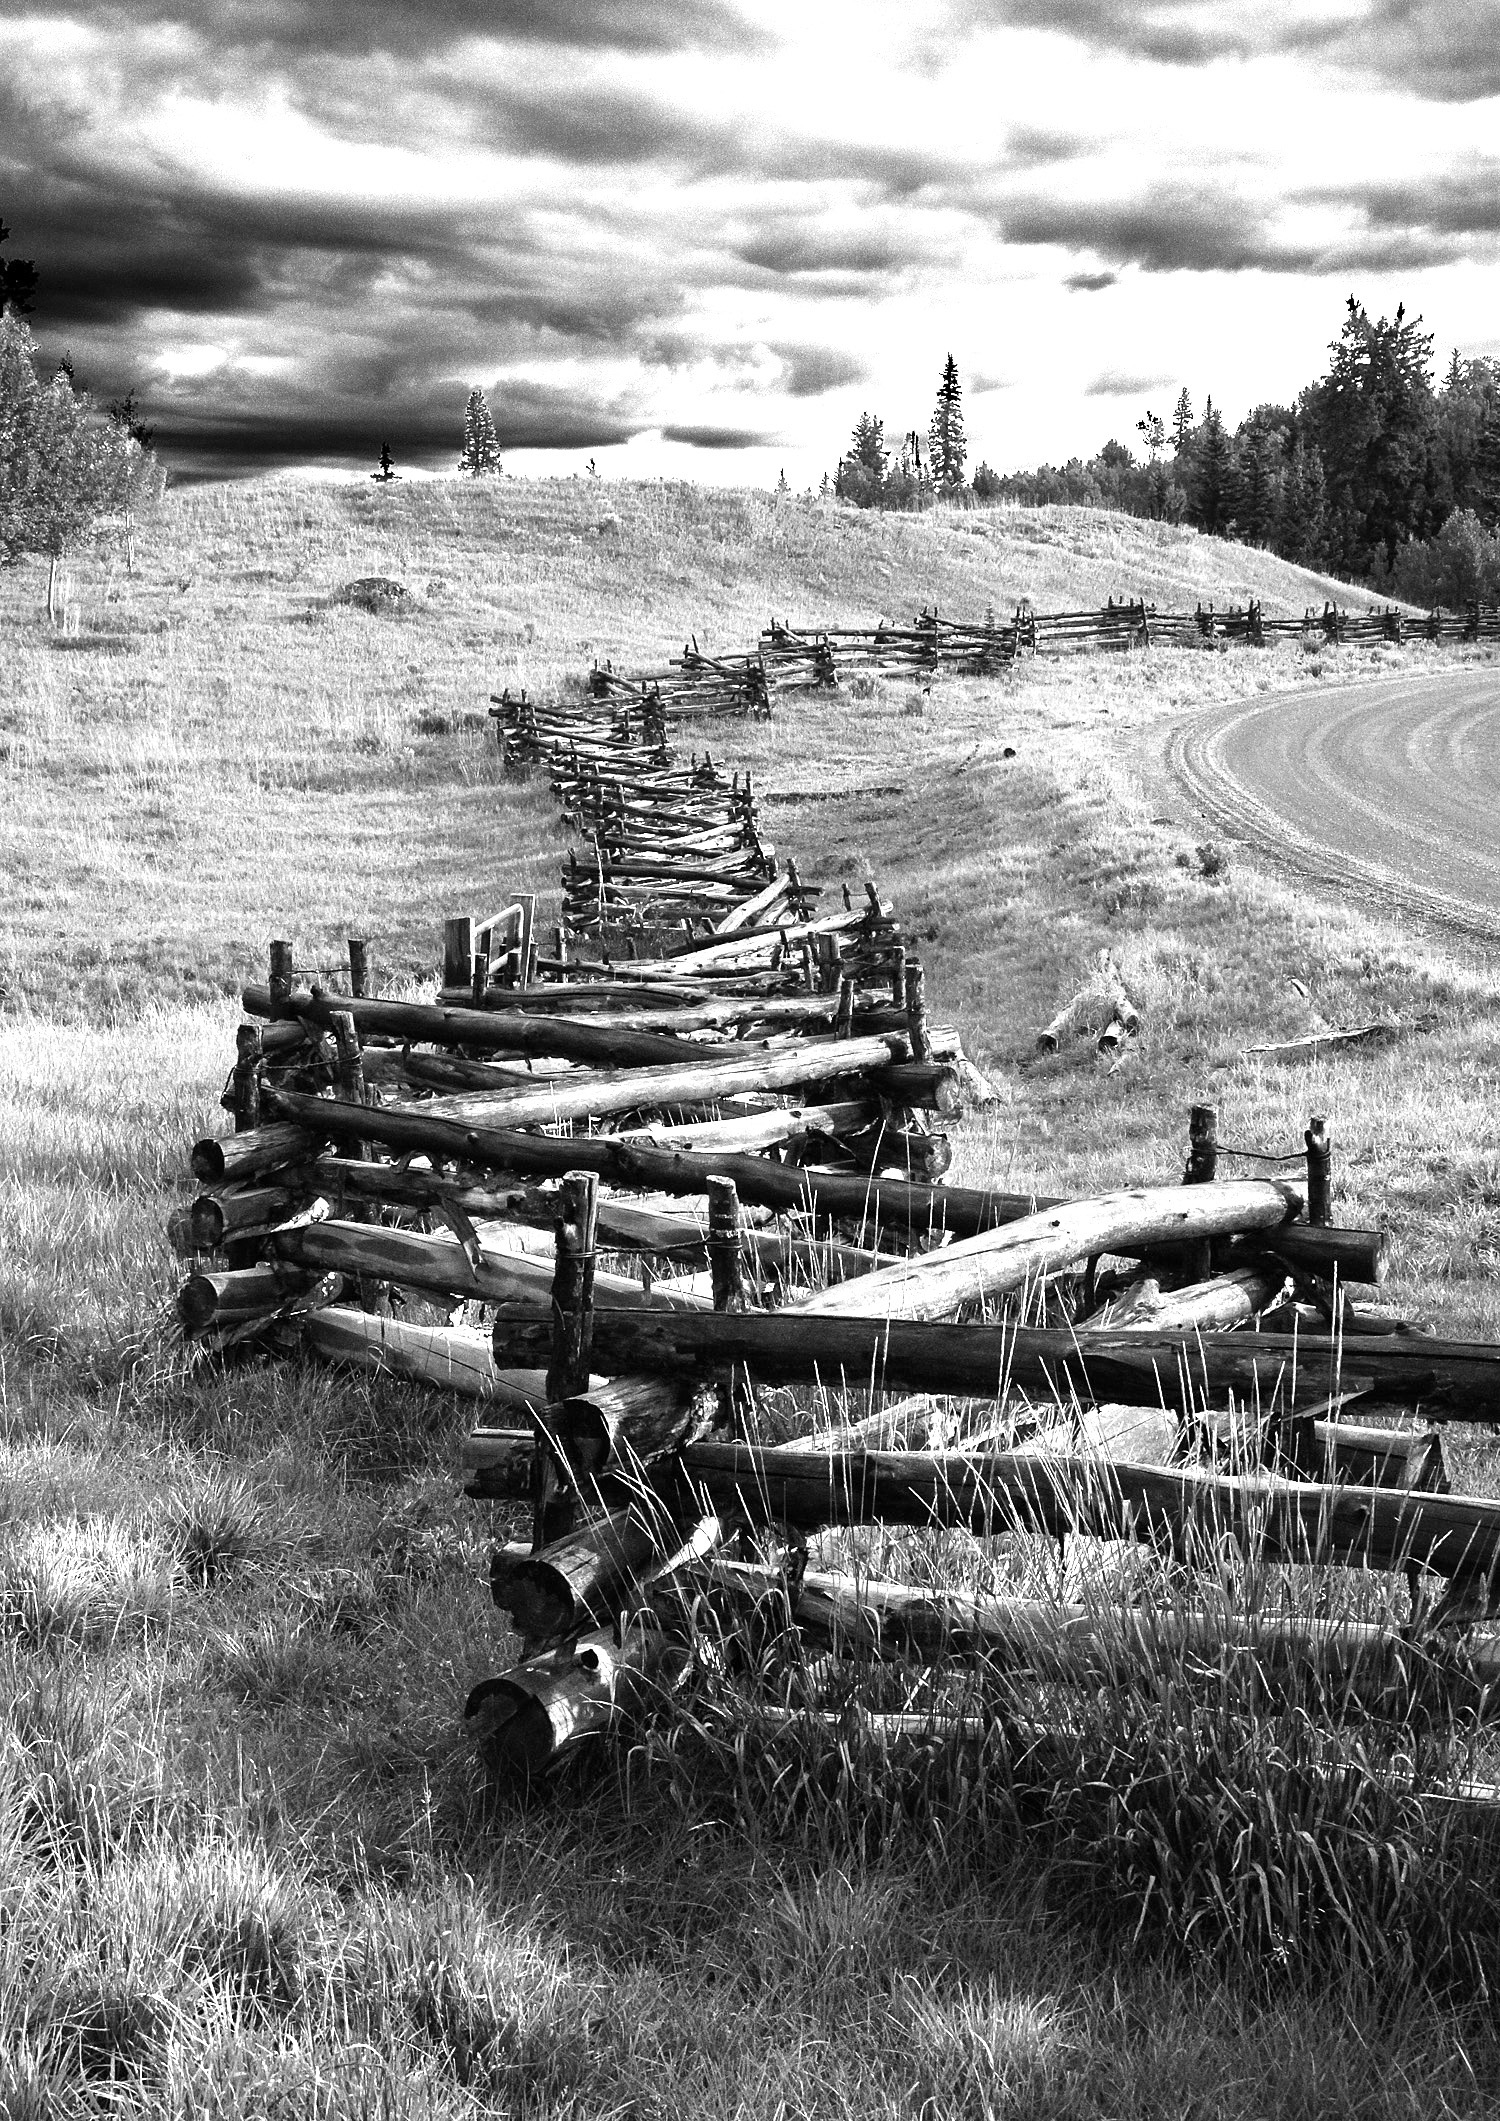
grass, fence, black and white, farm, photography, countryside, rural, vehicle, monochrome, outdoors, ruins, rural area, monochrome photography, cropland